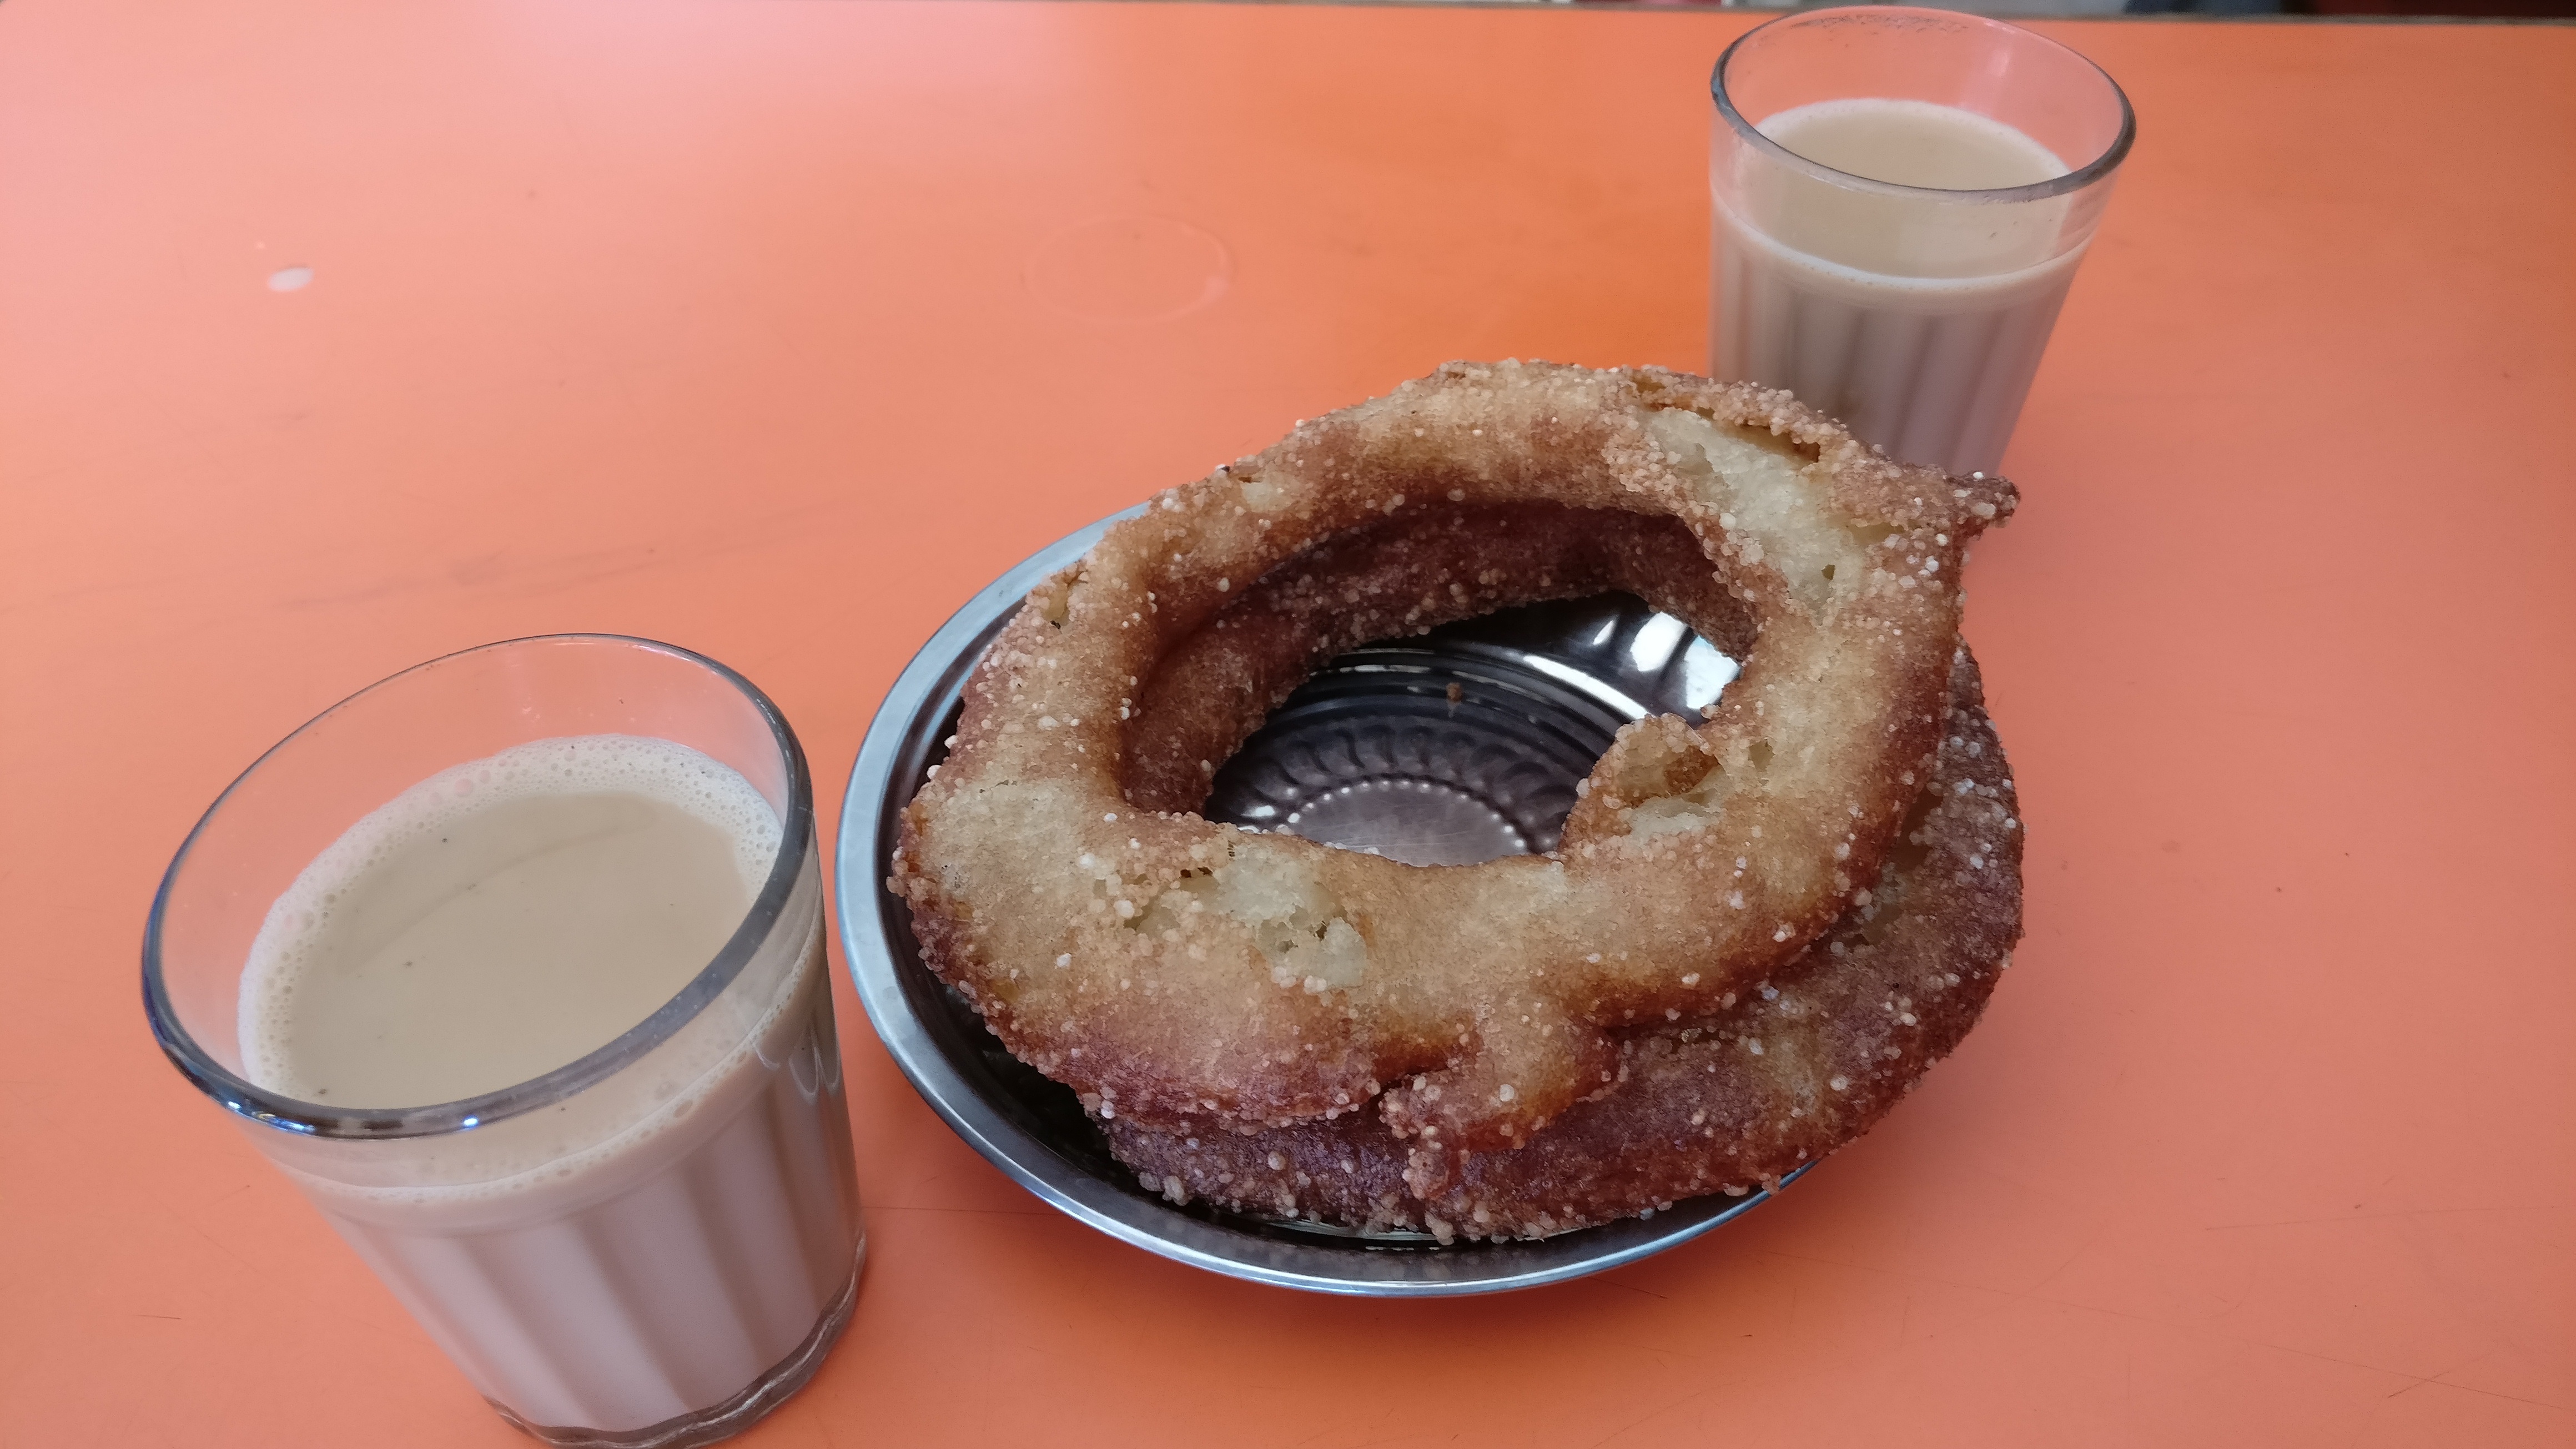
dish, food, produce, breakfast, baking, dessert, cake, doughnut, coconut, icing, baked goods, flavor, snack food